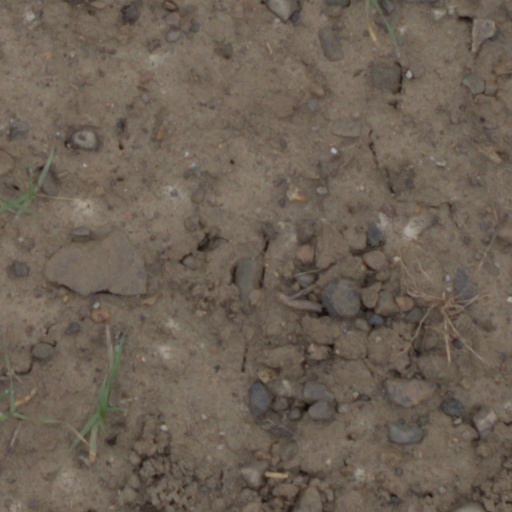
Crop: wheat